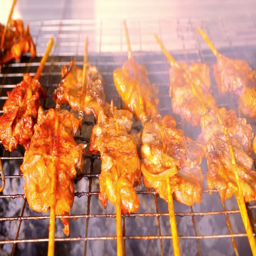
close up frying pieces of meat in the grill on wooden sticks .